Julius Lamperez

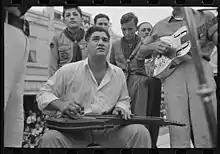
Julius "Papa Cairo" Lamperez playing guitar, 1938

Lamperez was born in New Orleans but raised in Crowley. By 1932, at age of 12, he learned to read music and play the fiddle and became good friends with Joe Falcon and Cleoma Breaux. He married Bessie Short. In 1934, he formed the Daylight Creepers band along with guitarist Bill Redlich and fiddler Erby Thibodeaux. Their music was broadcast on KVOL. When not playing music, he played football and loved boxing.